SS Cantabria (1919)

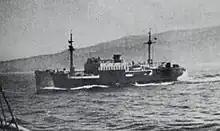
Spanish Nationalist auxiliary cruiser "Nadir" in camouflage

"Nadir" was a auxiliary cruiser of the Spanish Nationalist navy, armed with a main gun, two guns and two anti-aircraft guns. She was converted from the merchant ship "Ciudad de Valencia", and took part in the blockade of the Bay of Biscay in 1937. The Nationalists had renamed her to deceive the Spanish Republican Navy about the real number of commerce raiders at sea. Her targets were Republican cargo ships operating from ports in northern Europe. She had been launched on 18 October 1930 at the shipyard as "Infante D. Gonzalo", owned by the Compañía Transmediterránea. The Nationalist government requisitioned her on 30 October 1936.